Christdala Evangelical Swedish Lutheran Church

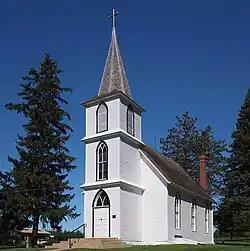
Christdala Evangelical Swedish Lutheran Church from the southeast

Christdala Evangelical Swedish Lutheran Church ("Den Svenska Evangeliska Lutherska Christdala Församlingen") is a historic church located in Forest Township, Rice County, Minnesota. It is situated west of Northfield at 4695 Millersburg Blvd.